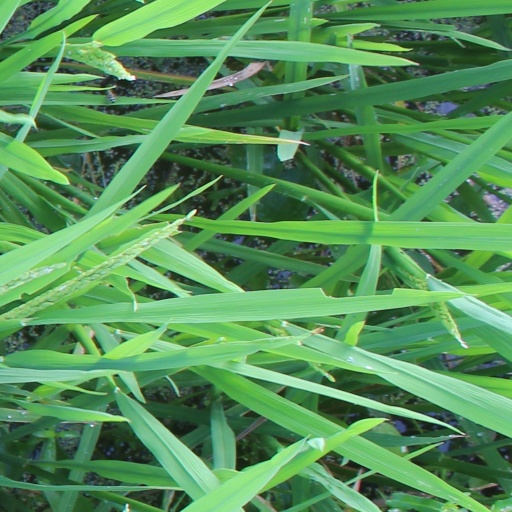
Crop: rice